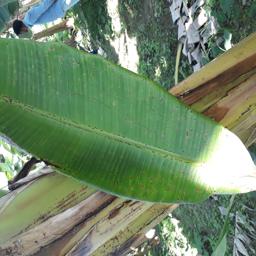
Label: BLACK SIGATOKA